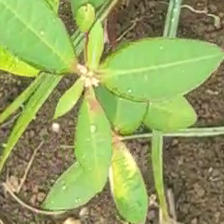
Weed species: Moti_dudhi(Euphorbia_geneculata_L)